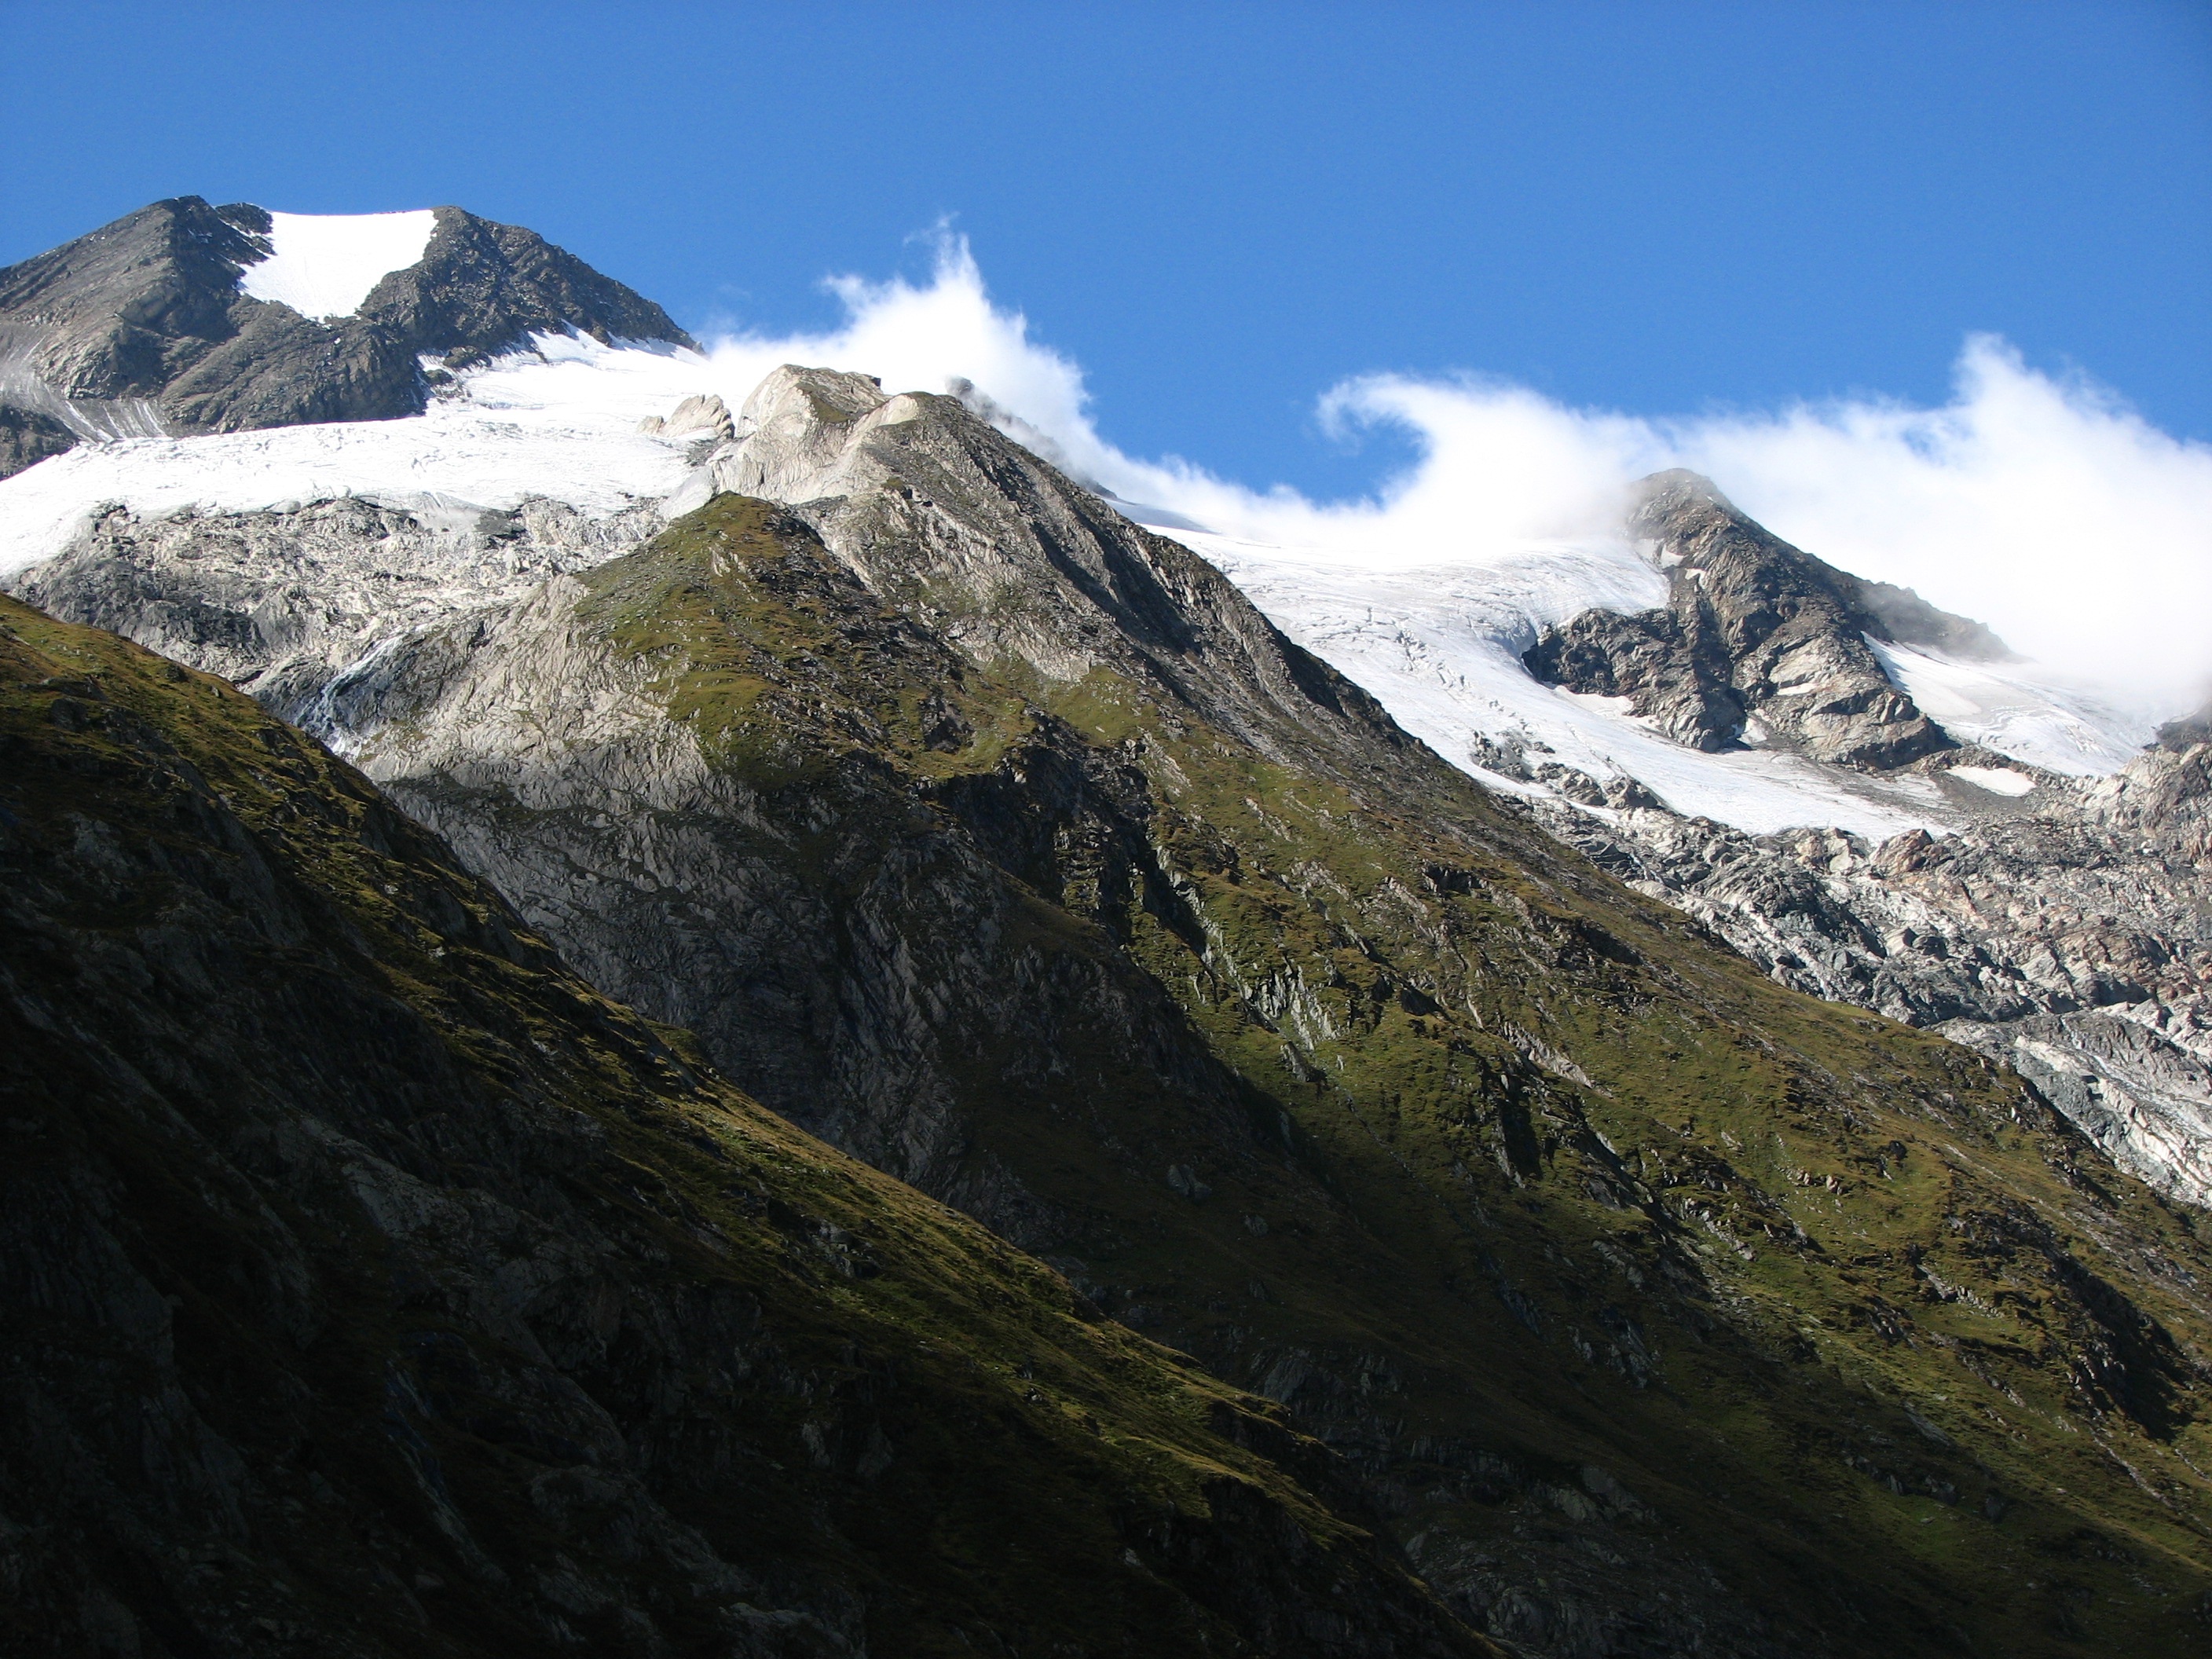
landscape, nature, wilderness, walking, mountain, hiking, adventure, wind, mountain range, glacier, holiday, alpine, highland, terrain, ridge, summit, austria, mountaineering, clouds, sports, mountains, alps, plateau, fell, cirque, loch, high mountains, rau, landform, impressive, eddy, mountain pass, virgental valley, geographical feature, mountainous landforms, swirl of clouds